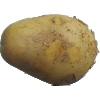
Label: white_potato